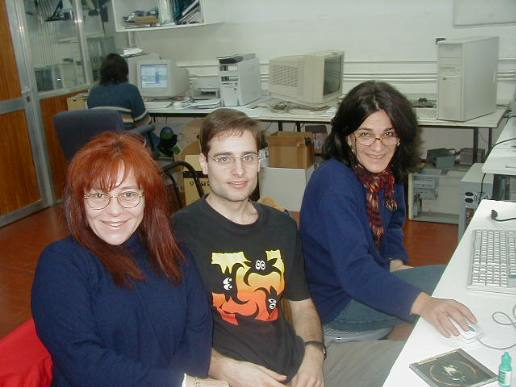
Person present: Yes